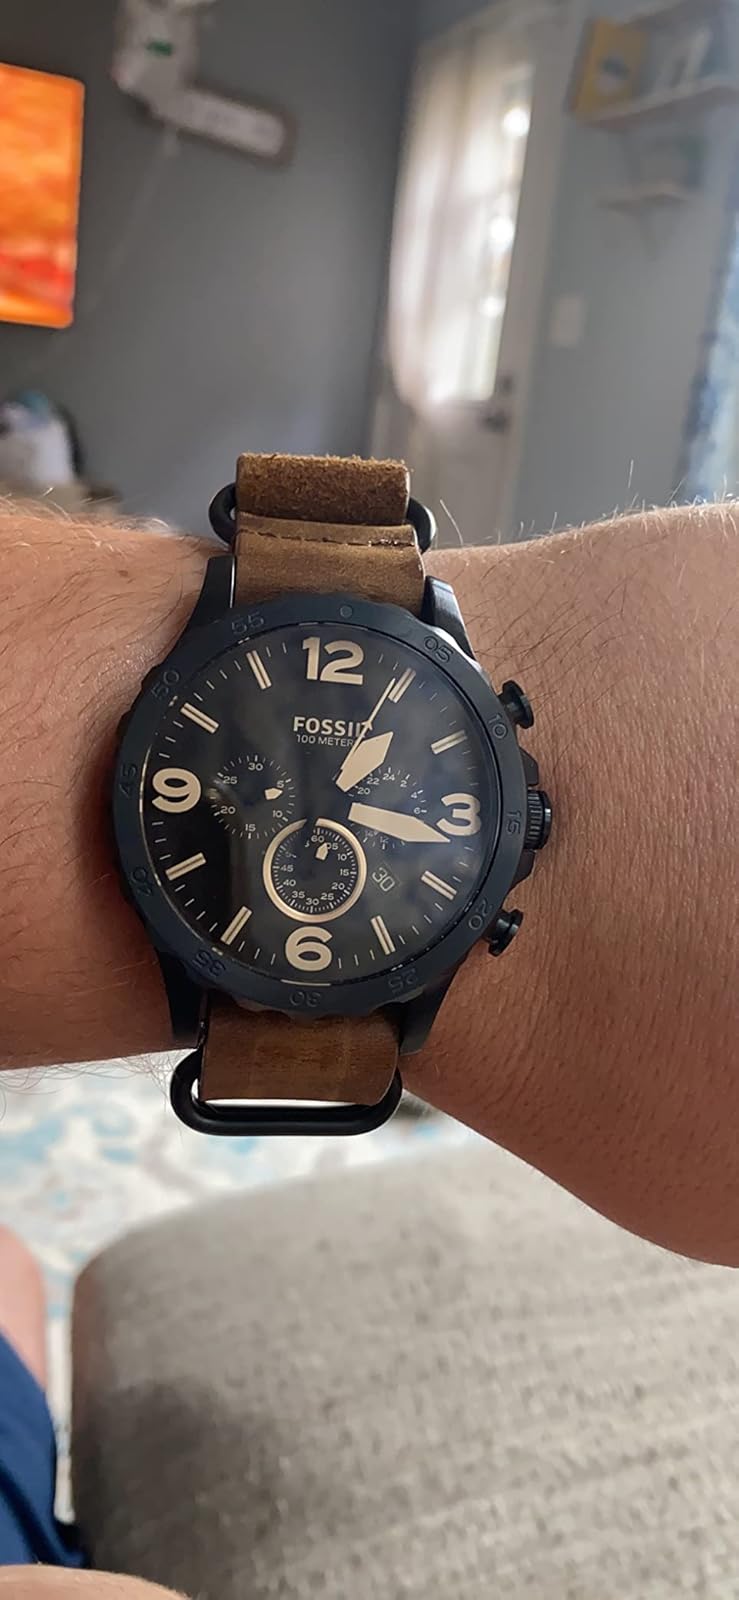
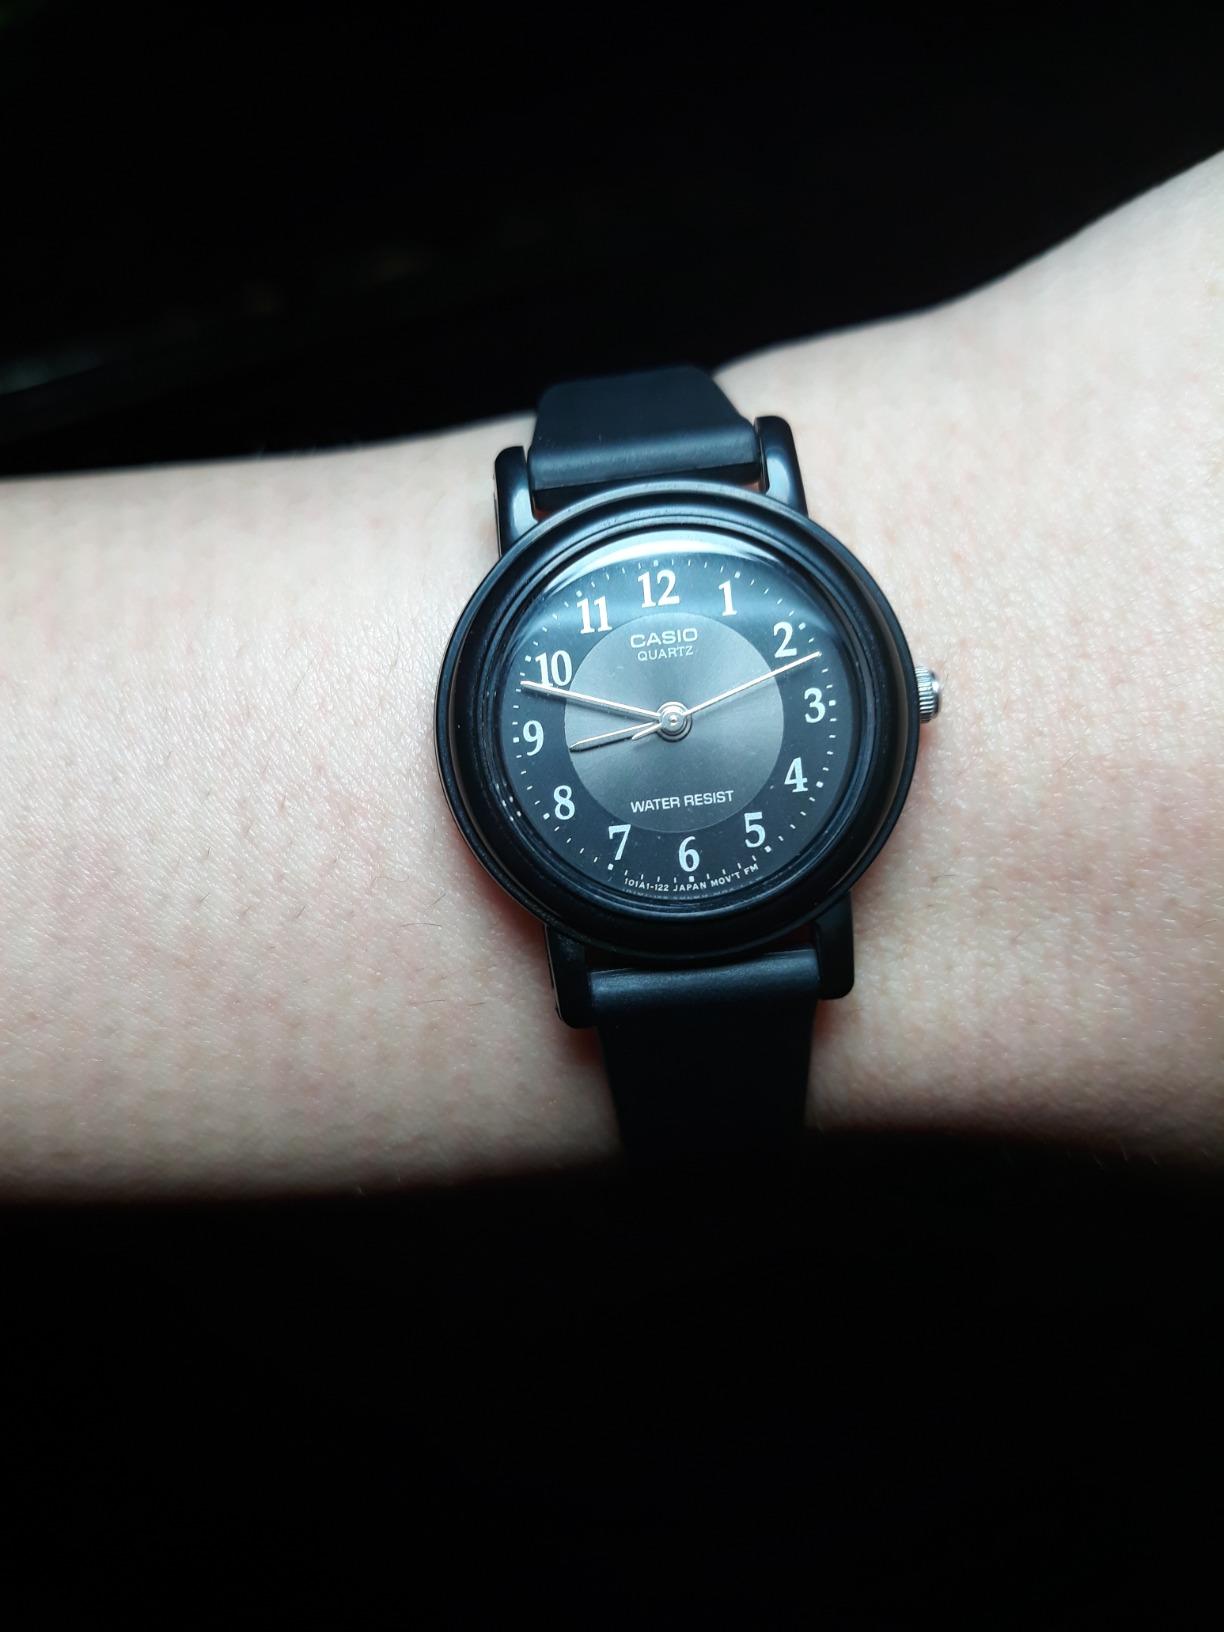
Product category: accessories_watch
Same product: no